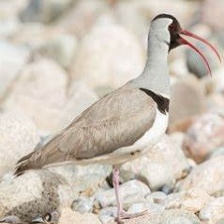
Species: IBISBILL
Scientific name: IBIDORHYNCHA STRUTHERSII